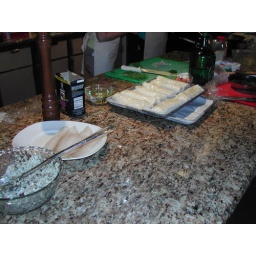
rock fish baked in phyllo with shiitake musrooms and champagne sauce